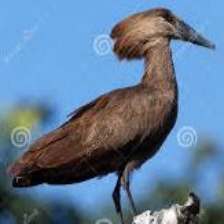
Species: HAMERKOP
Scientific name: SCOPUS UMBRETTA